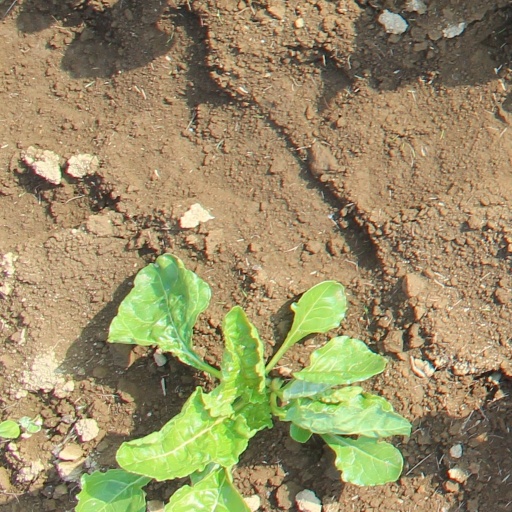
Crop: sugar beet